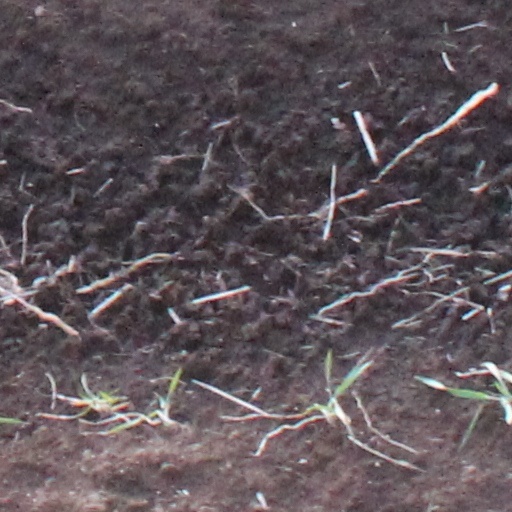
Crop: wheat